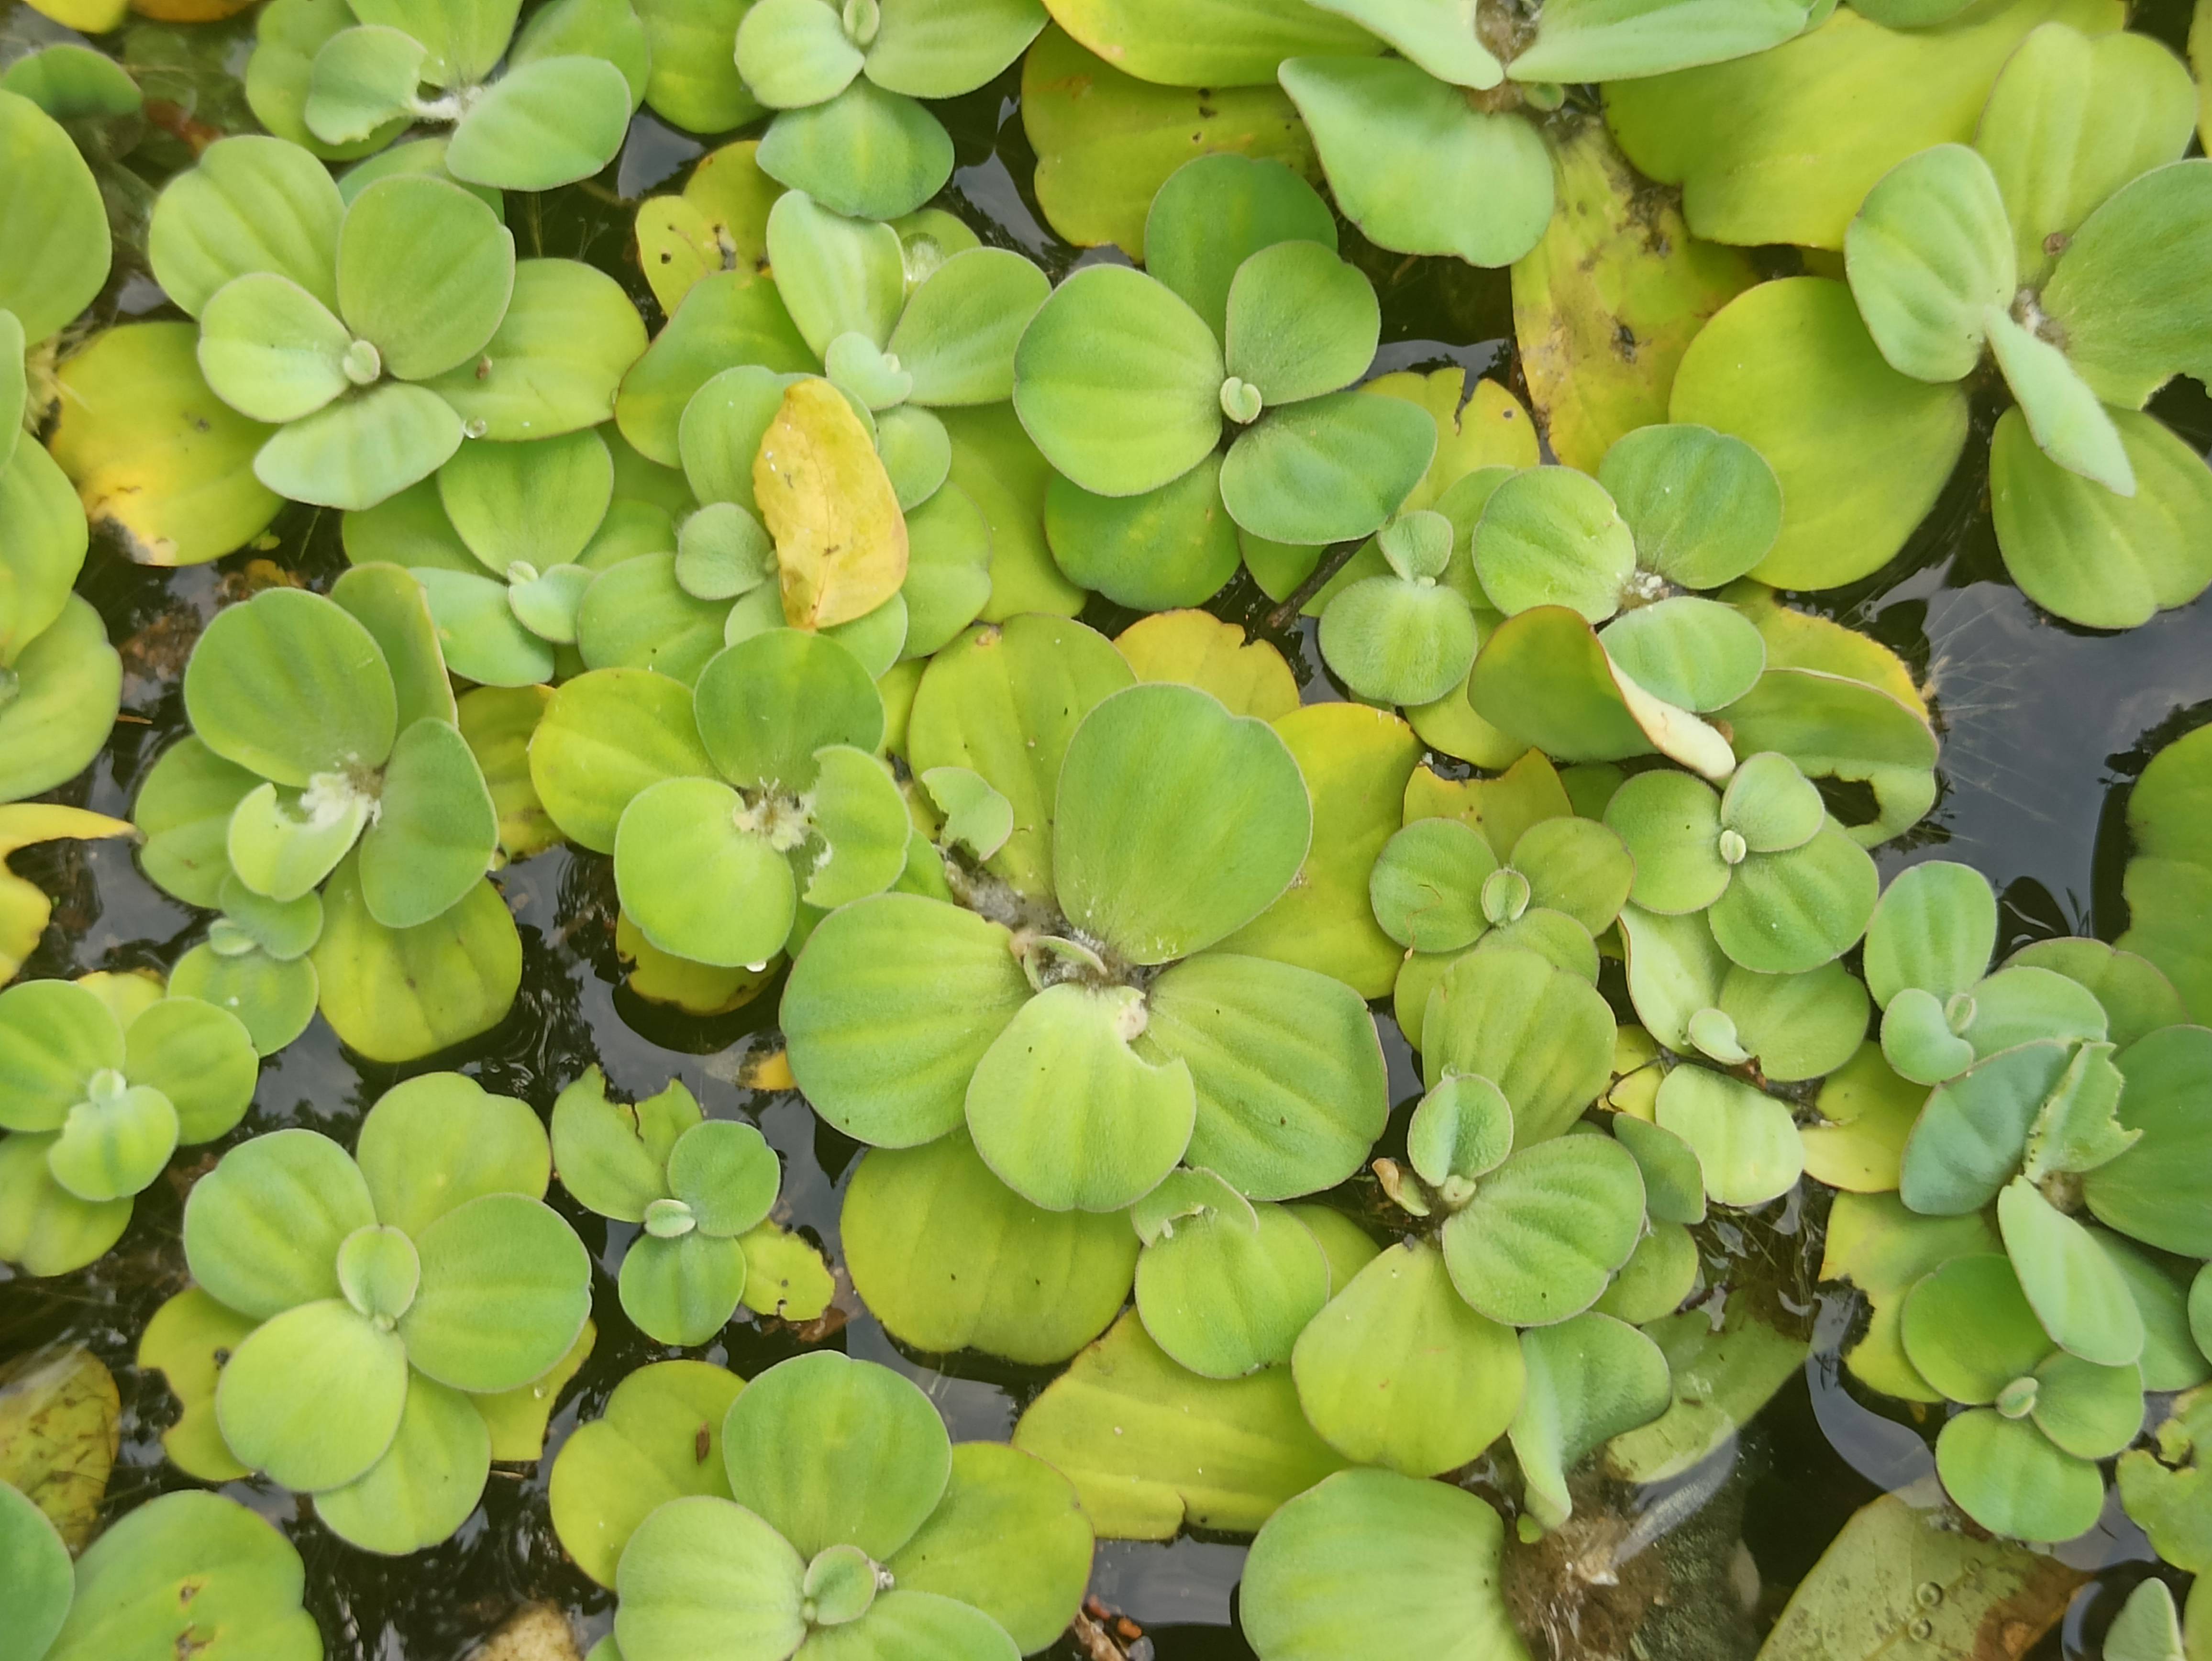
Species: Water Lettuce (Pistia stratiotes)